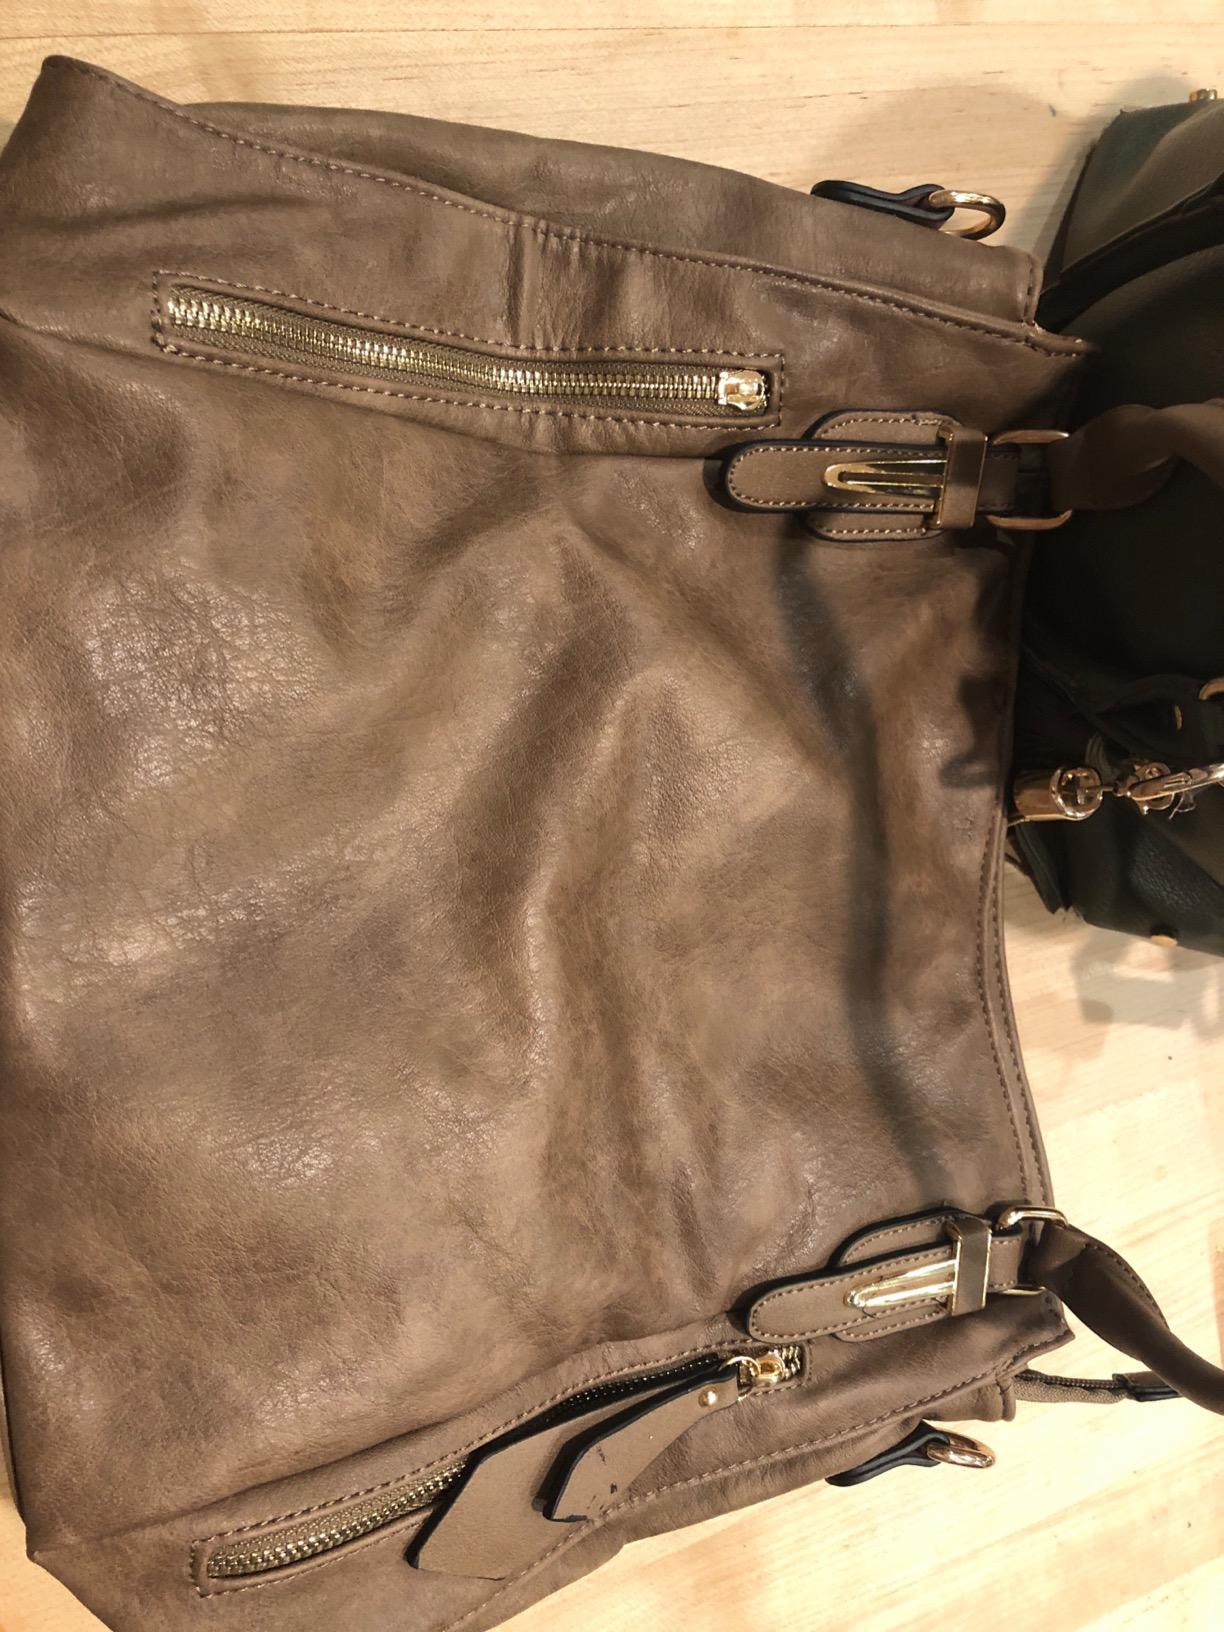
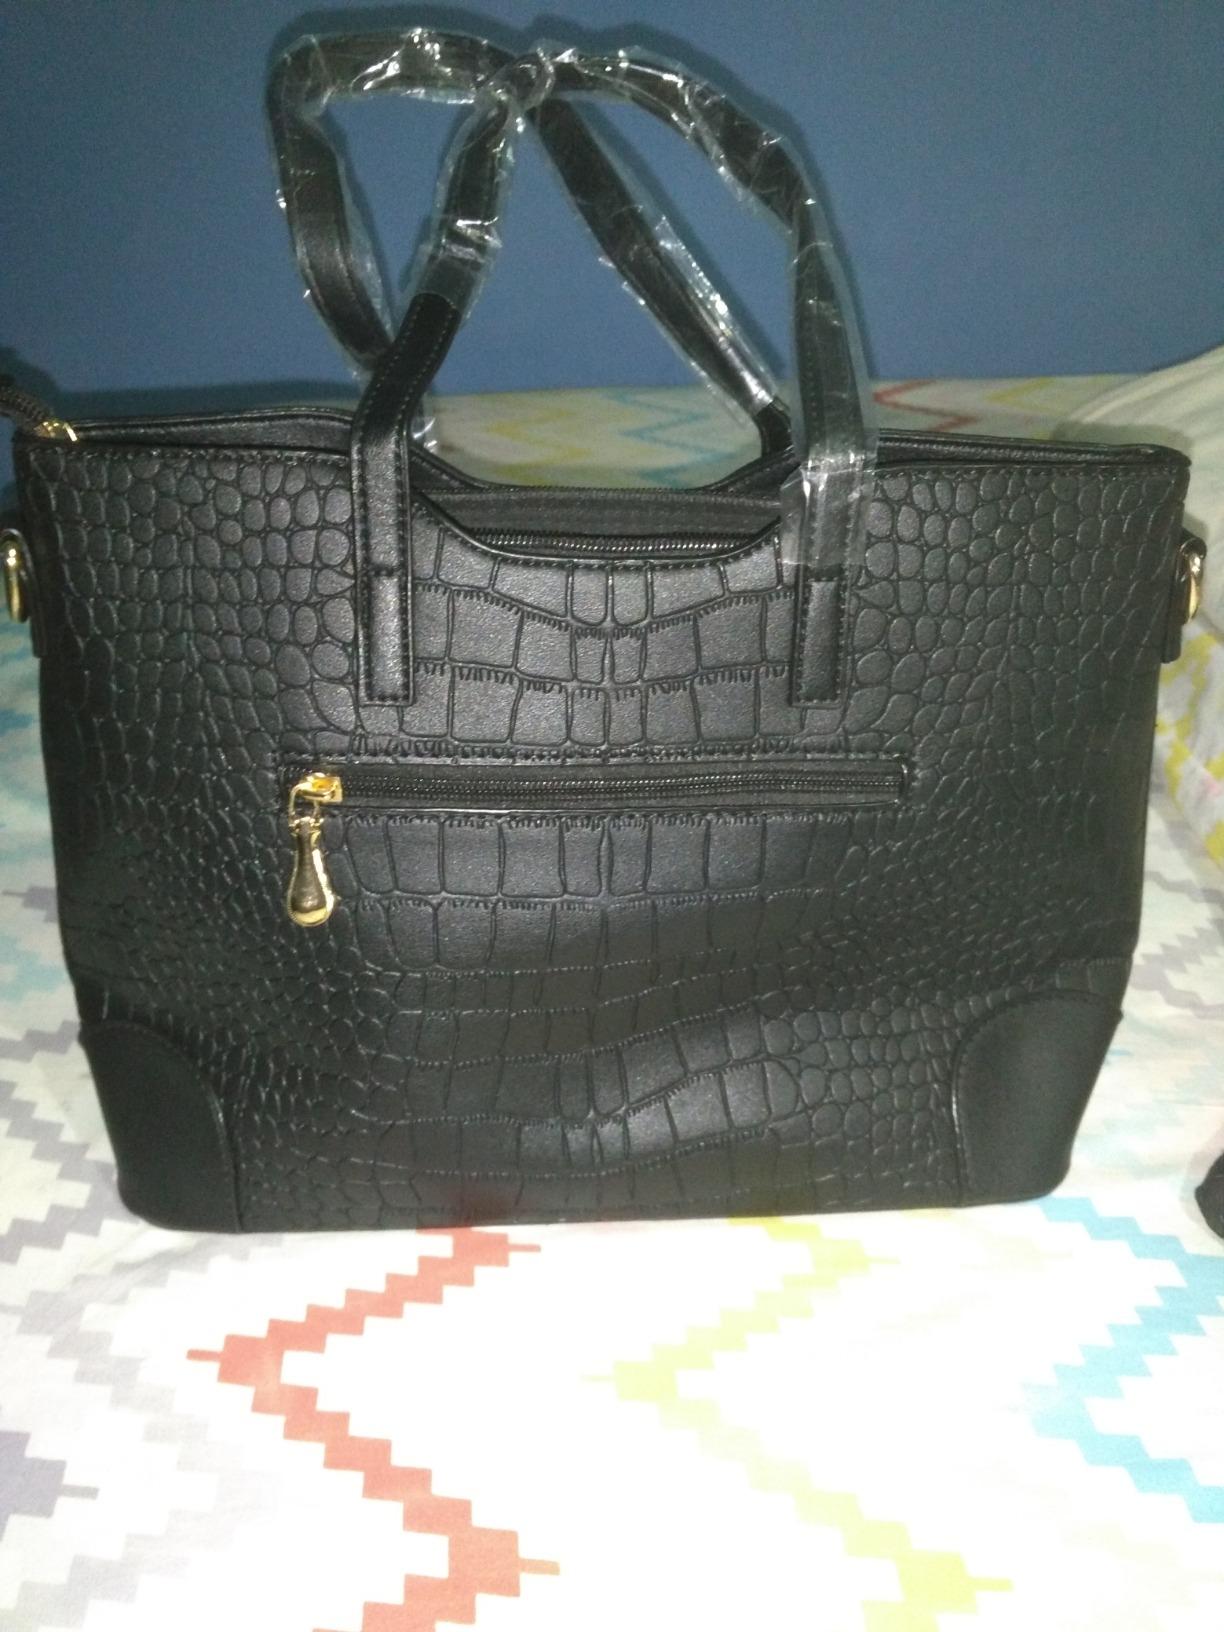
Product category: accessories_handbag
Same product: no